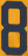
Number: 8